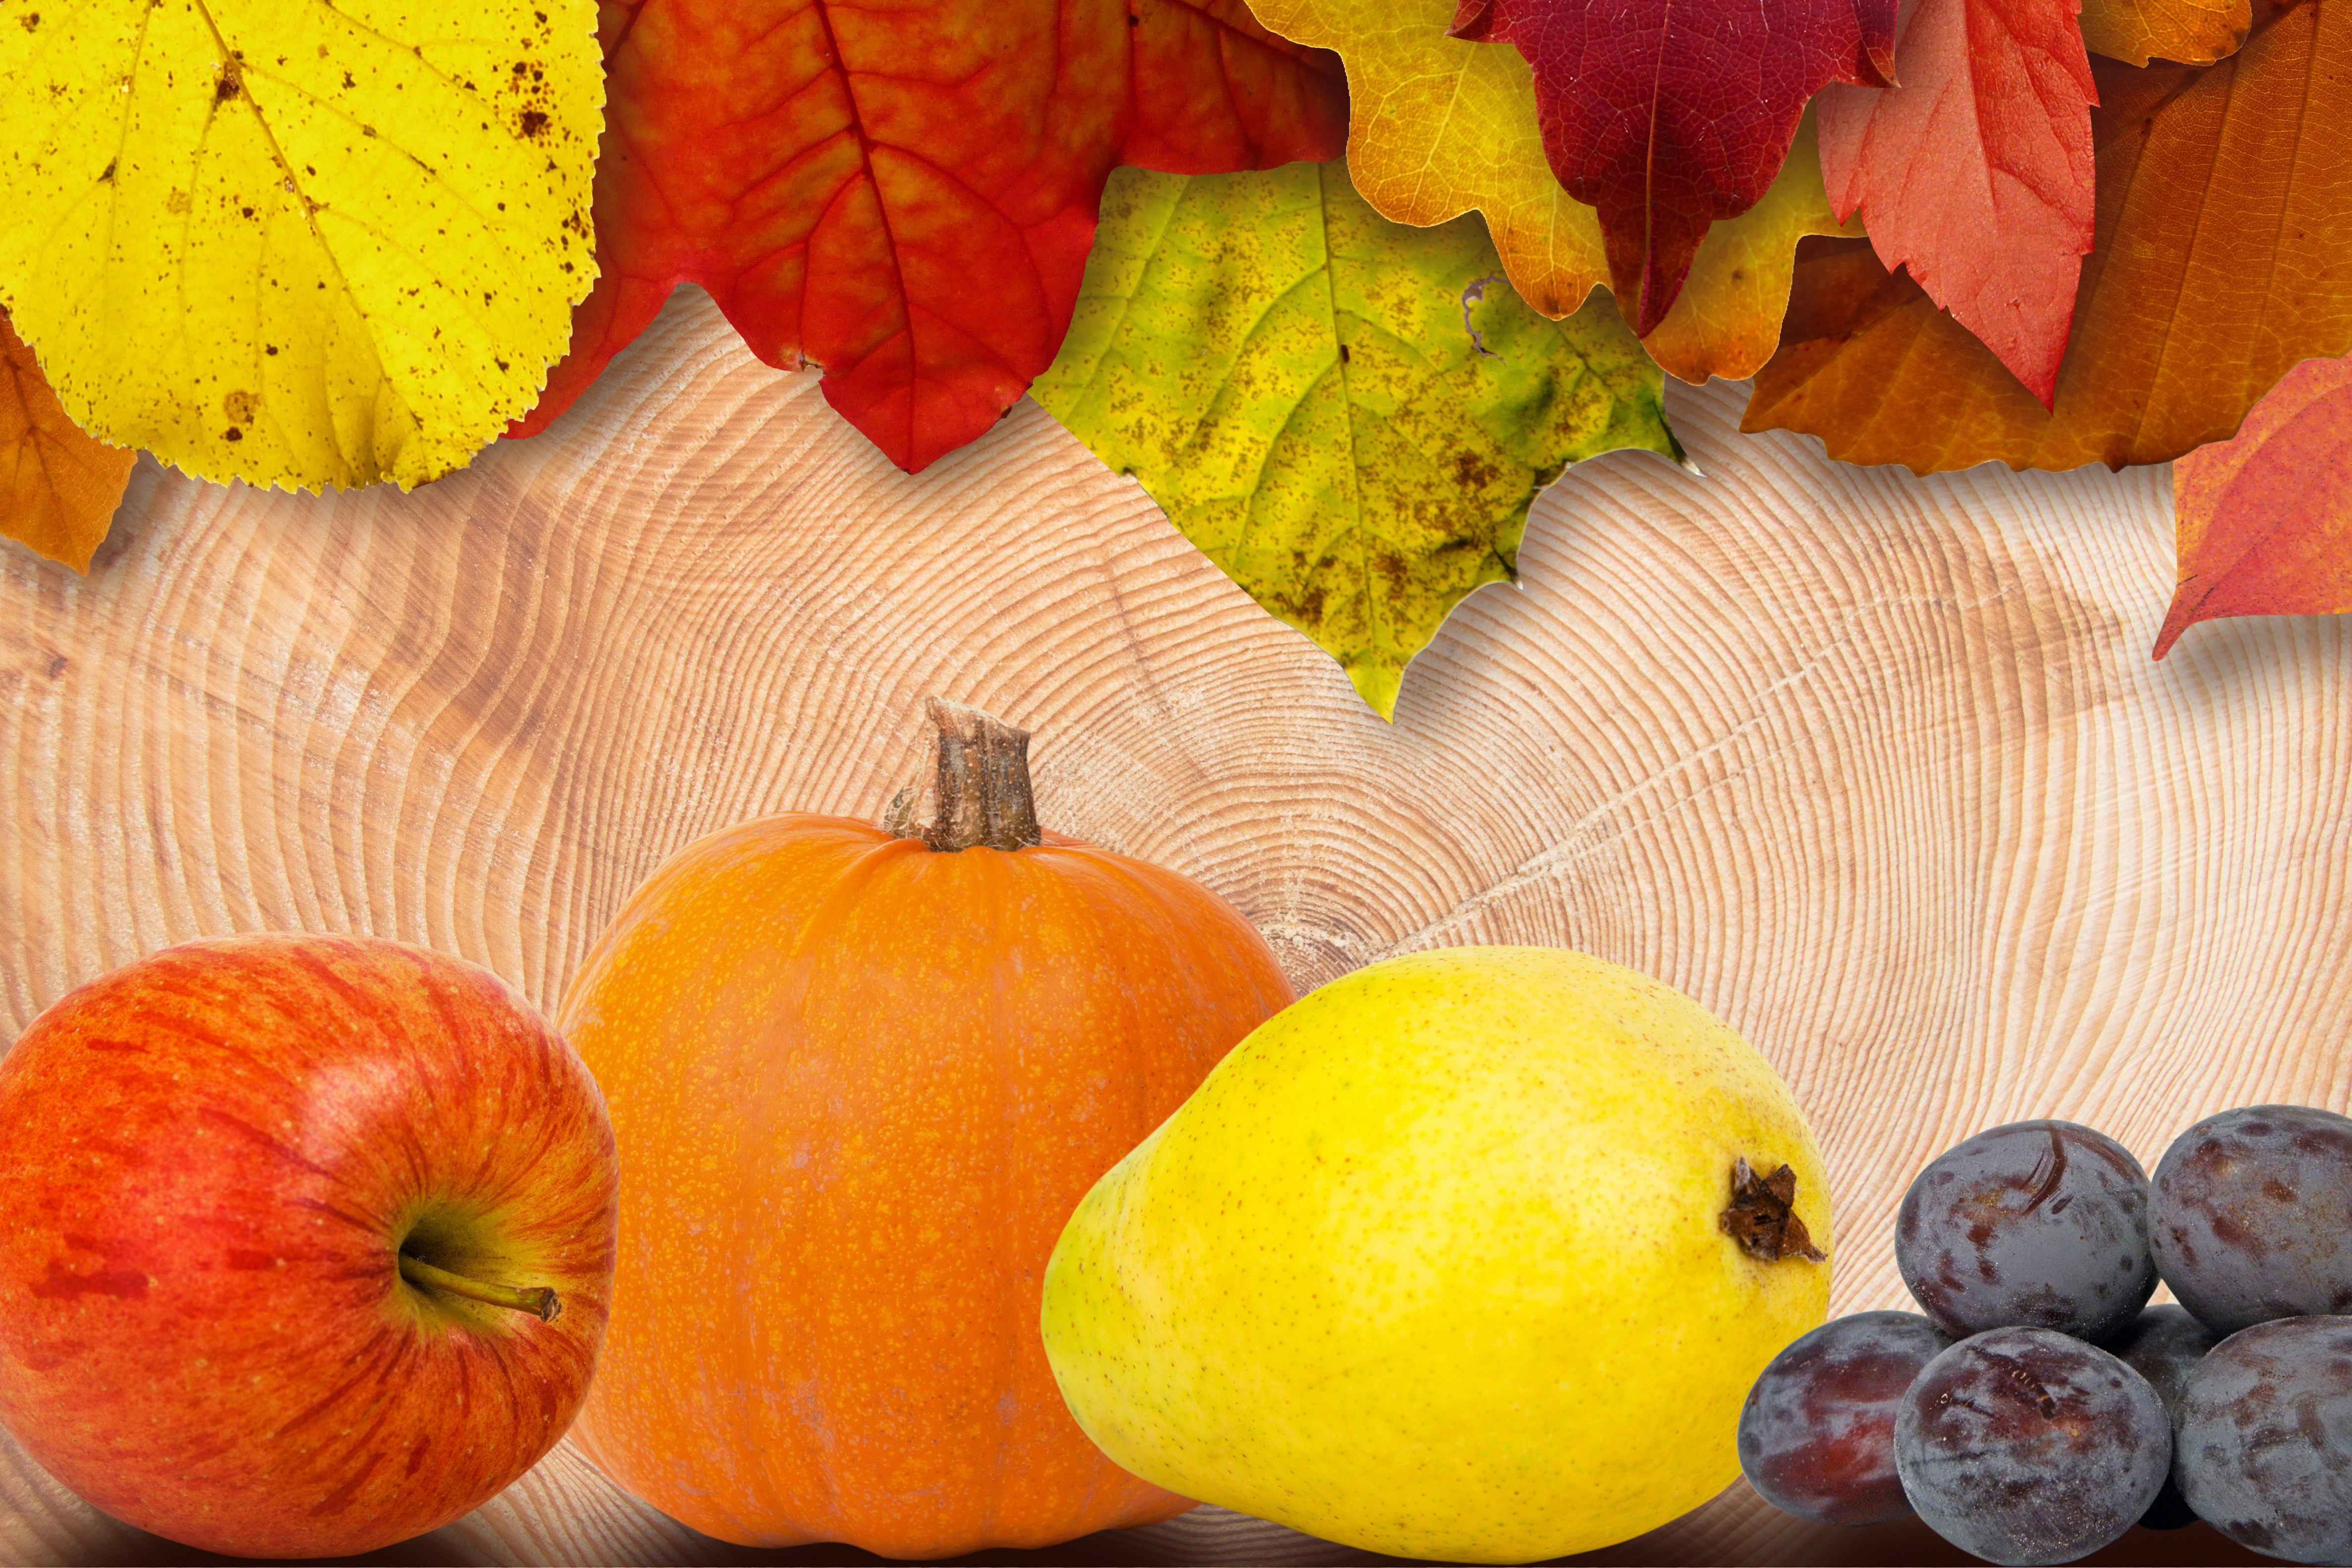
apple, nature, plant, fruit, food, red, harvest, produce, color, autumn, pumpkin, brown, colorful, yellow, pear, still life, deco, leaves, violet, fruits, tangerine, calabaza, tree stump, plums, dye, annual rings, fund, flowering plant, anthocyanin, land plant, recoloring the leaves